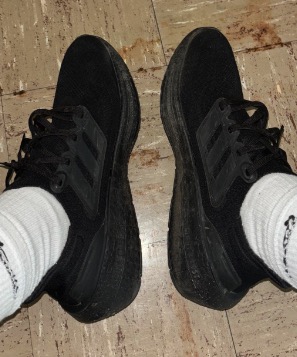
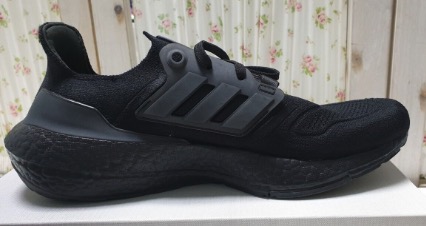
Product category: misc
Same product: yes